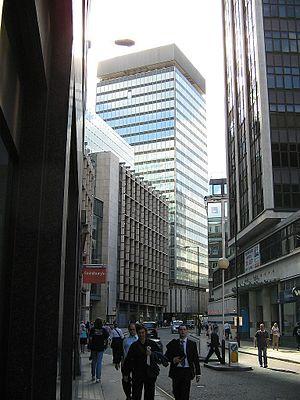
Fenchurch Street est une avenue de la ville de Londres, Royaume-Uni.